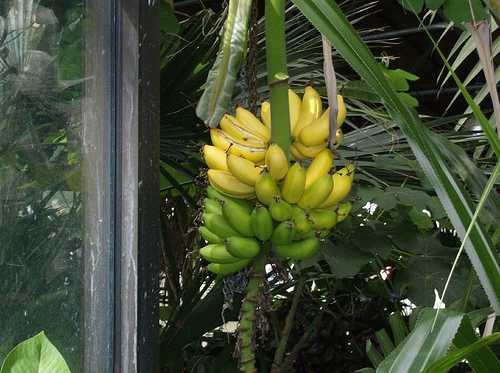
Label: Banana